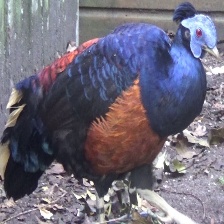
Species: CRESTED FIREBACK
Scientific name: LOPHURA IGNITA